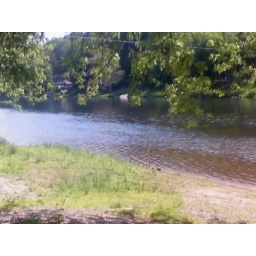
the river near my house 2007